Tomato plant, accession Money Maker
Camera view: vertical (180 deg); turntable rotation: 180 degrees
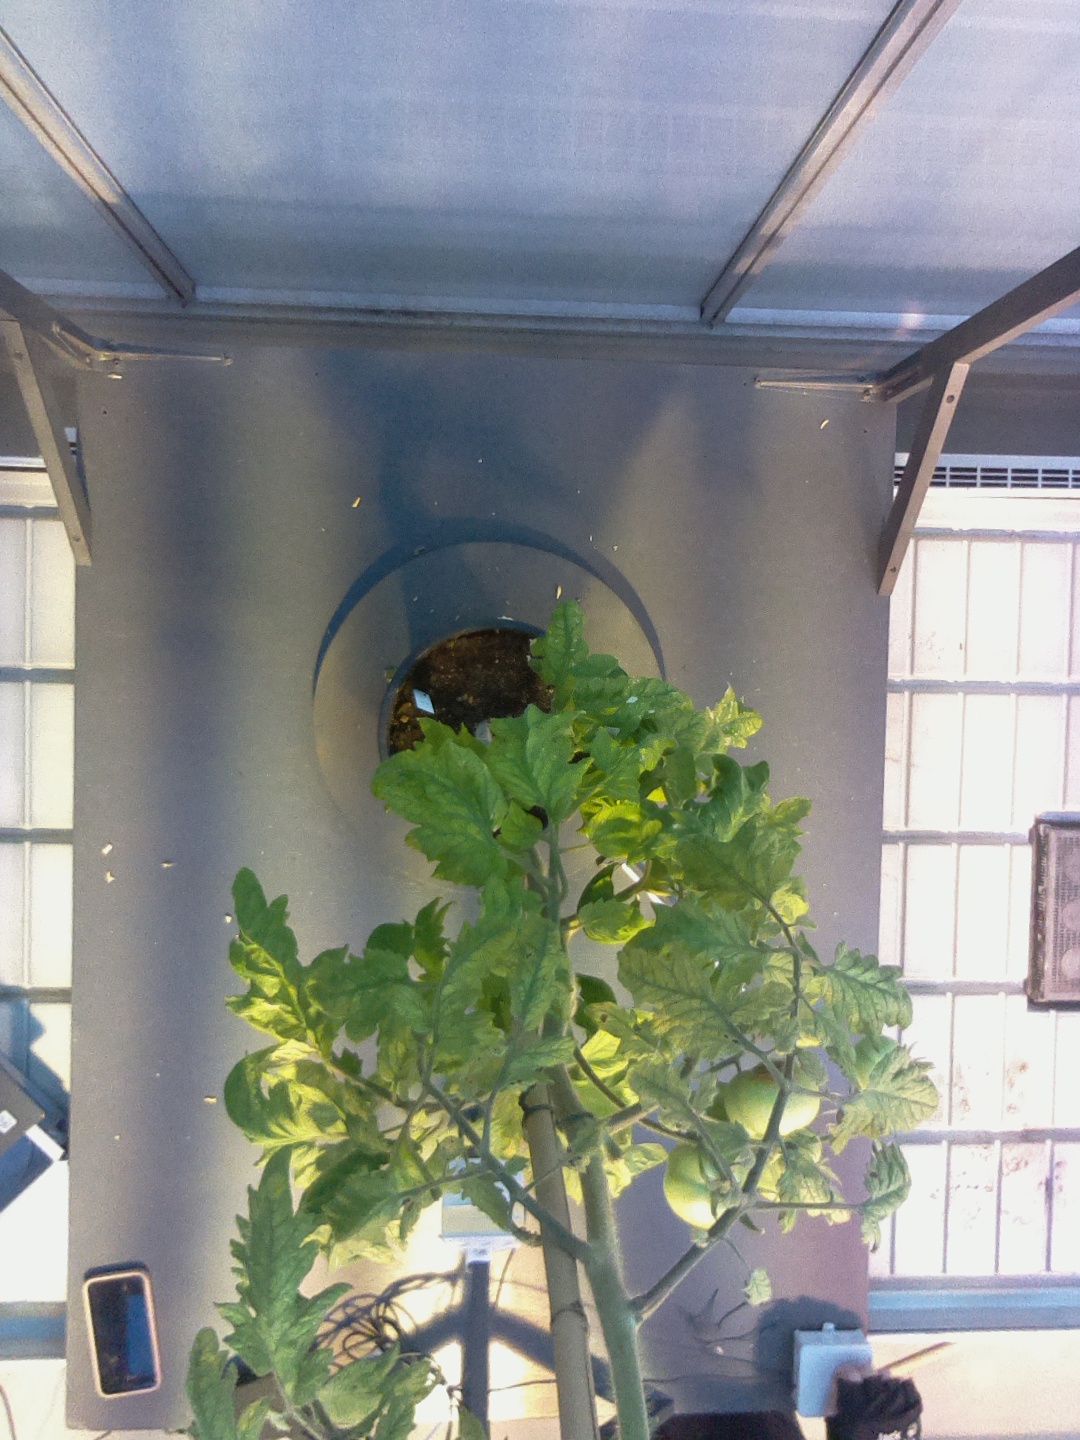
BBCH growth stage 79: 90% -100% of final fruit size